High Ground (2012 film)

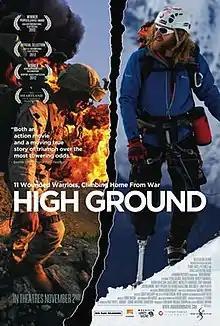
Film poster

High Ground is a 2012 American documentary film, directed by Michael Brown, about eleven veterans who set off to climb the tallest peak in the Himalayas to heal the physical and emotional wounds of war. The expedition is led by blind adventurer Erik Weihenmayer, the first blind man to summit Mount Everest, and a team of experienced mountain climbers who guide this team of wounded veterans up the summit.